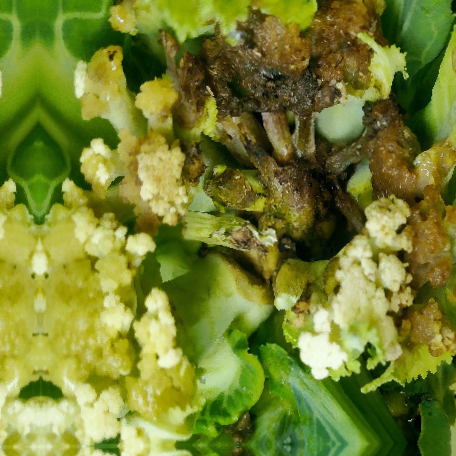
Label: Bacterial spot rot